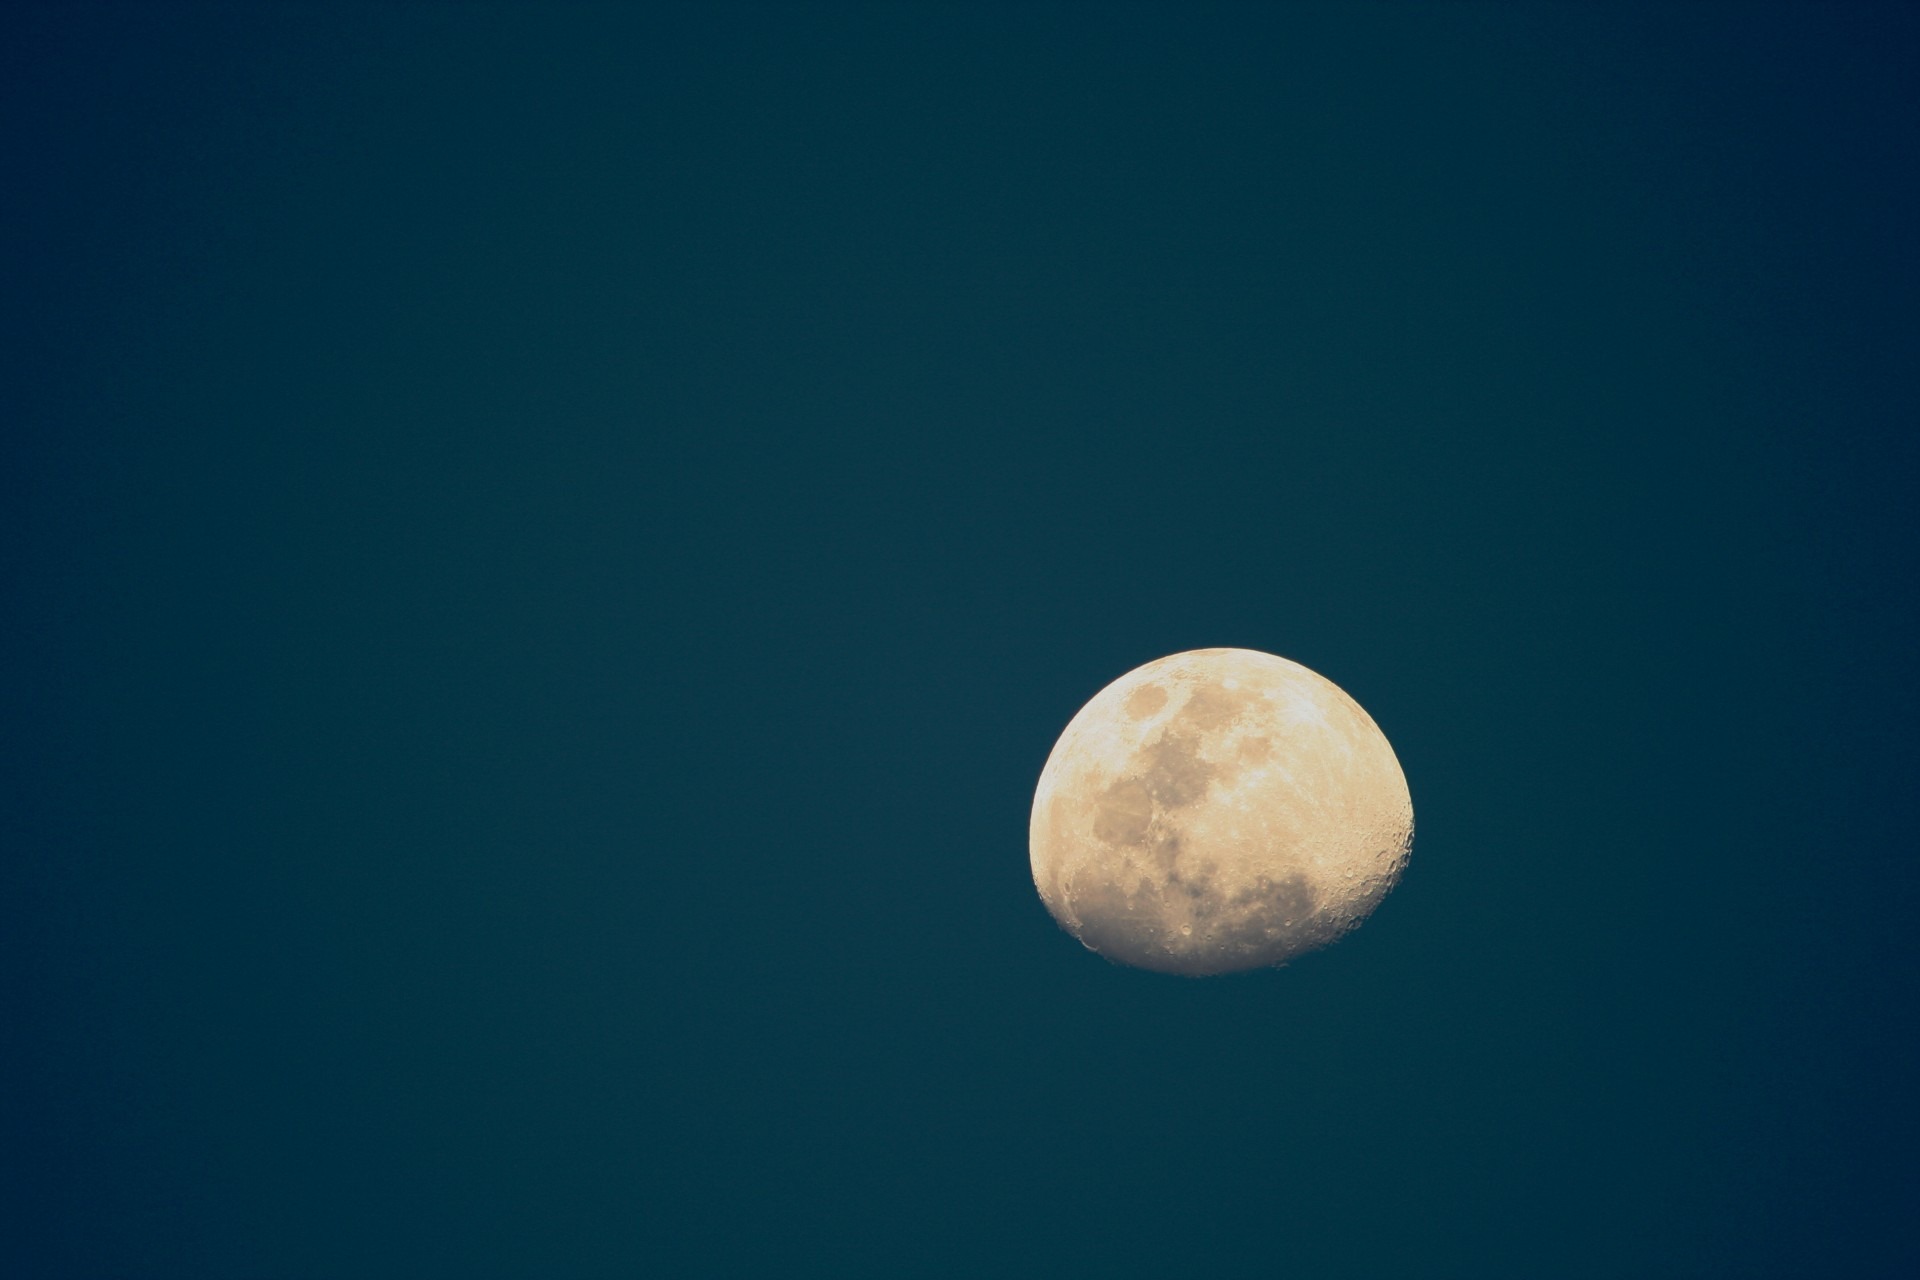
light, sky, atmosphere, moon, circle, outer space, earth, bright, planet, half, waxing, heavens, astronomical object, atmosphere of earth, computer wallpaper